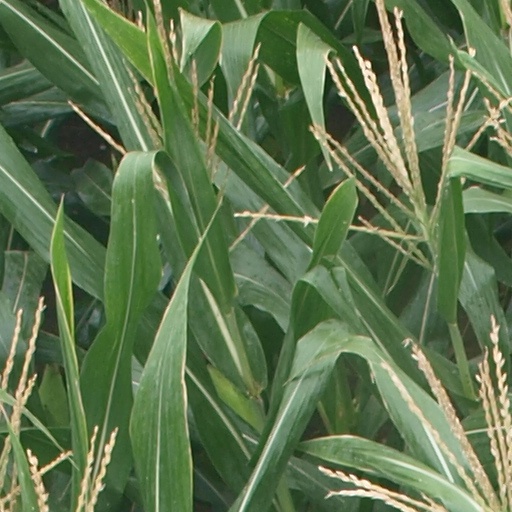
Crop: maize; corn